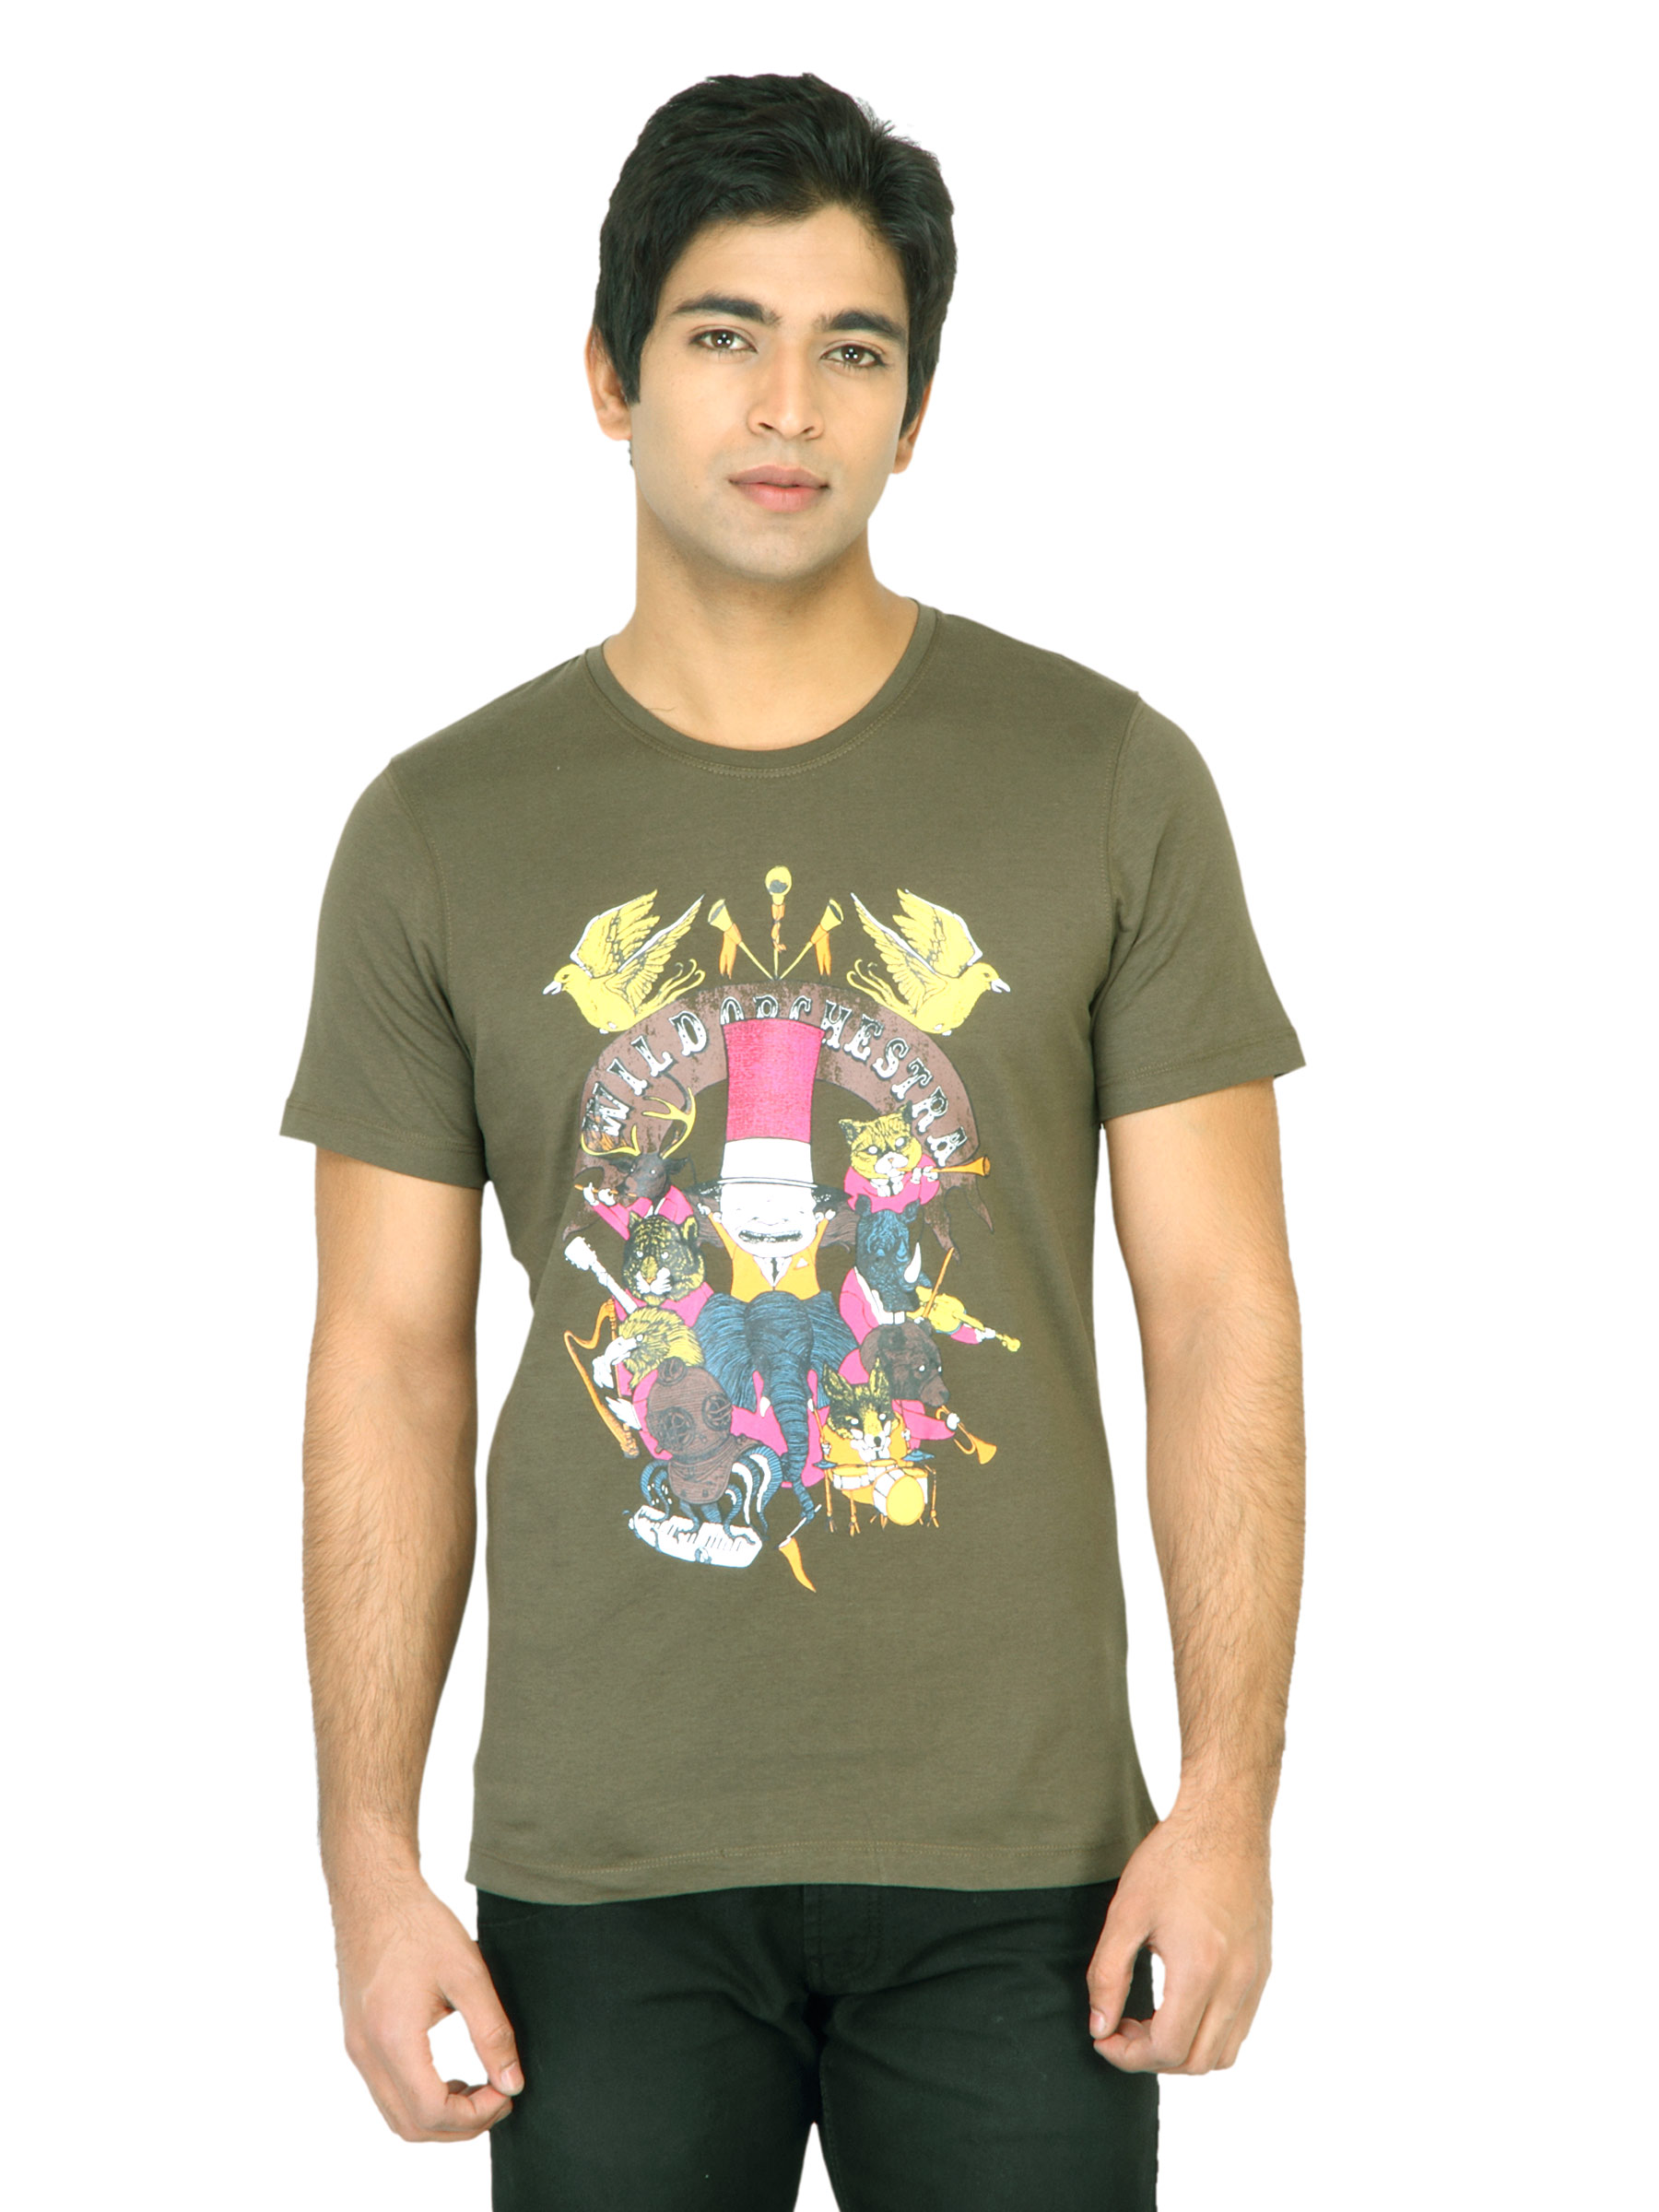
United Colors of Benetton Men Printed Olive TShirt
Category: Apparel / Topwear / Tshirts
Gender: Men
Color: Olive
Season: Summer 2011
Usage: Casual